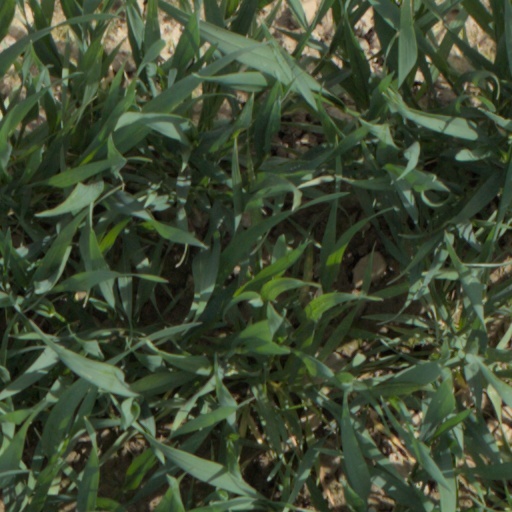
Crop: wheat